Desjardins Insurance

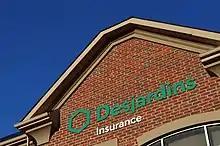
Desjardins Insurance in Markham, ON

Desjardins Insurance is an insurance unit of the Desjardins Group, an association of credit unions operating in Canada. Desjardins Insurance has two principal subsidiaries: Desjardins Financial Security and Desjardins General Insurance.